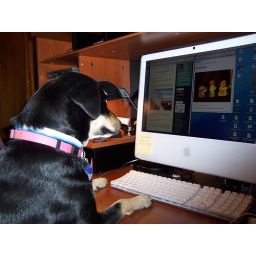
My granddawg Diggy likes to surf the net when I'm not sitting in the office chair.